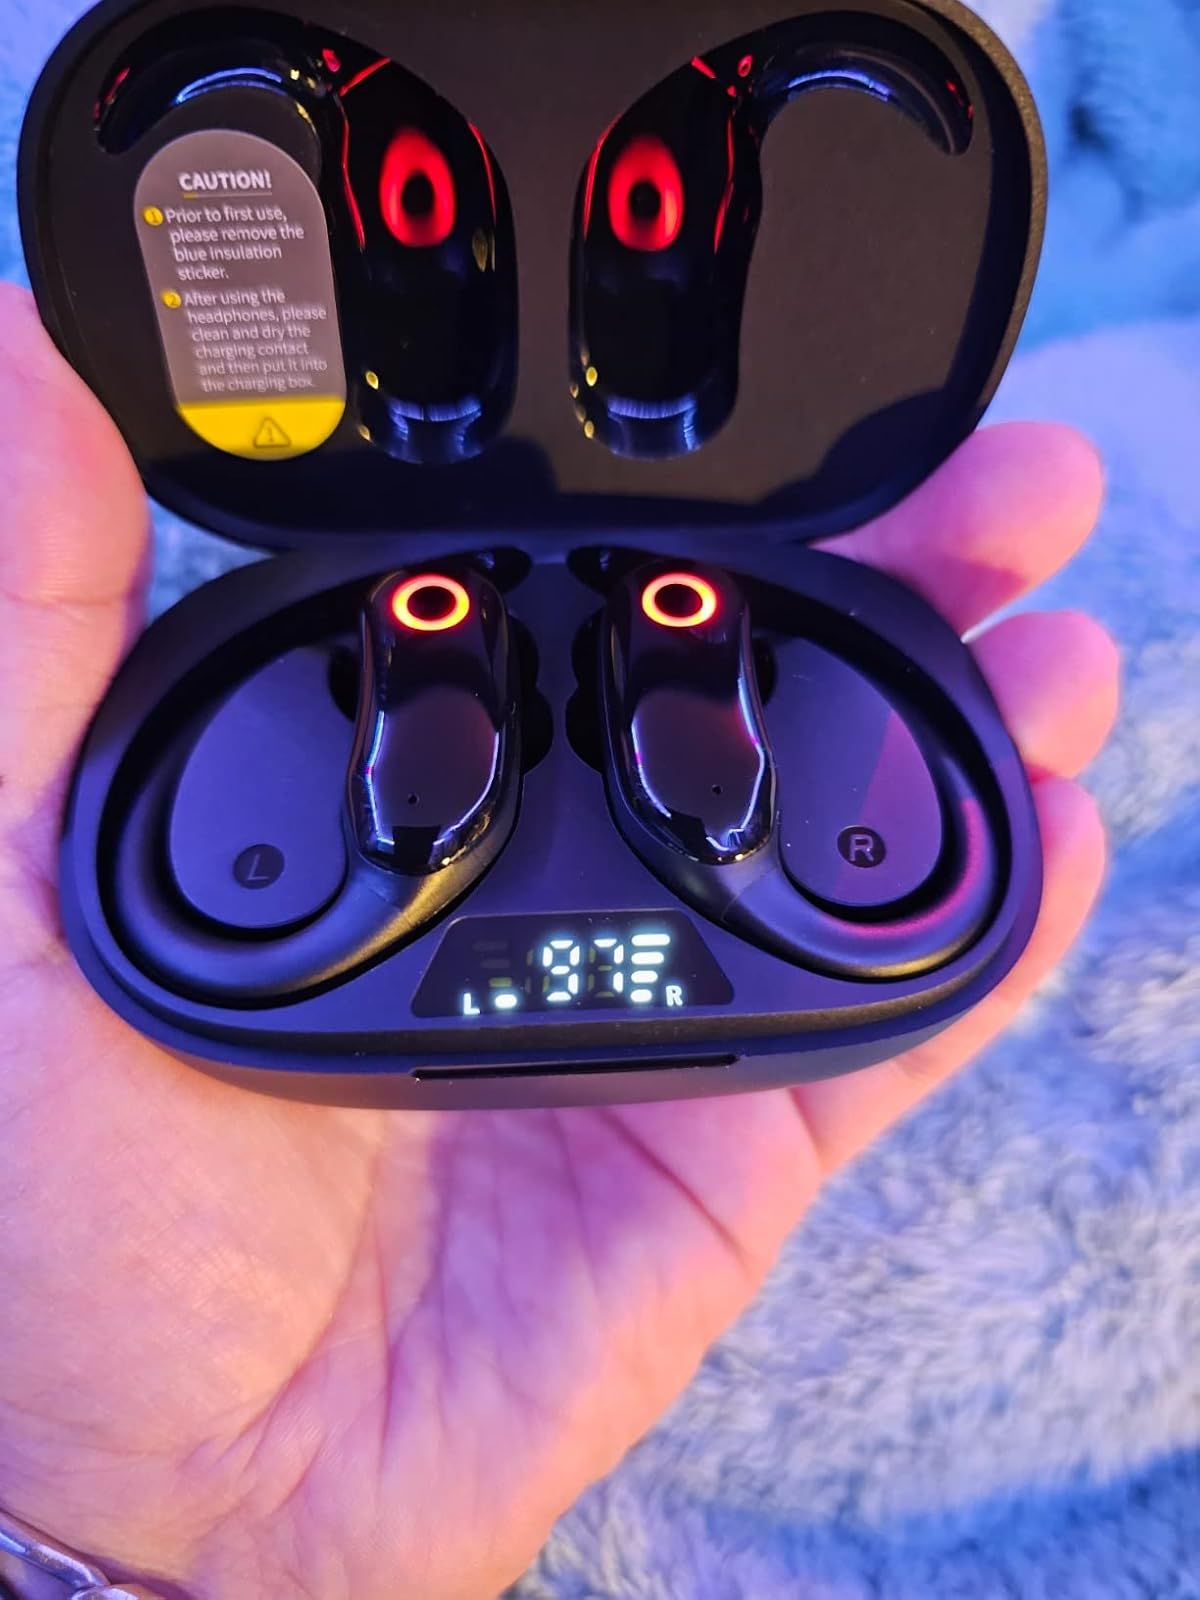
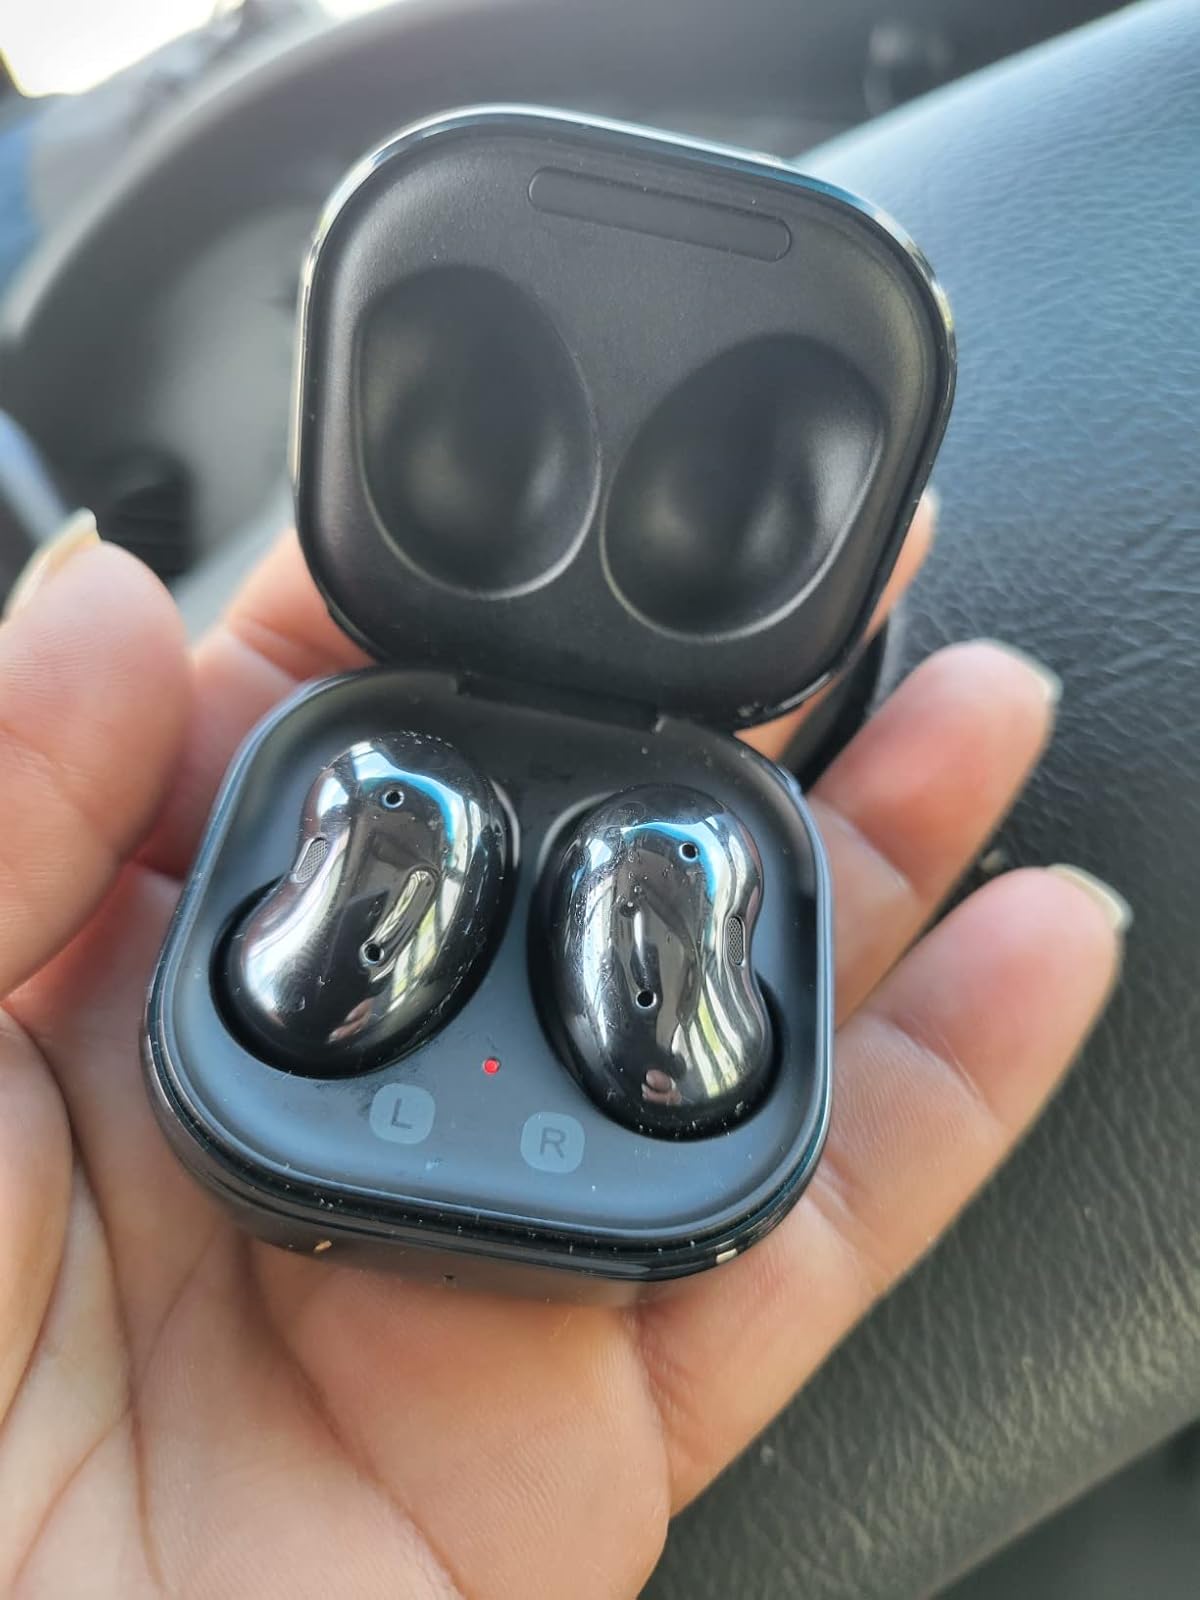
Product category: earbuds
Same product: no